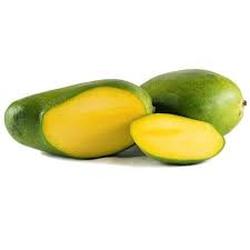
Label: Mango